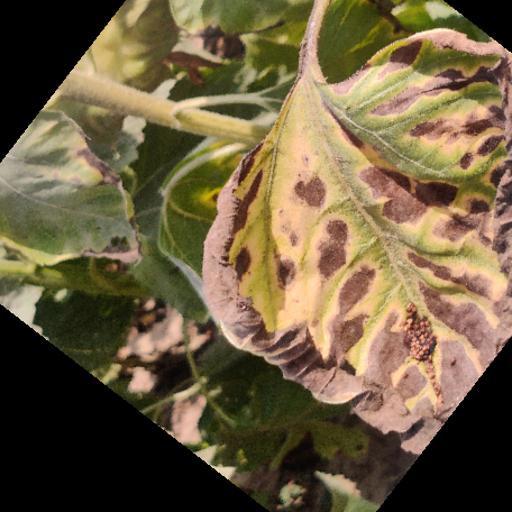
Label: Leaf_scars